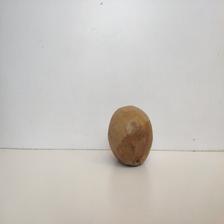
Size: Spoiled